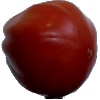
Label: tomato_heart